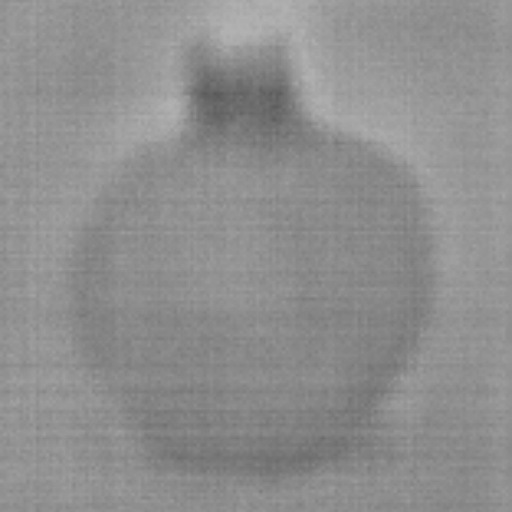
Label: No Defect